Deval Patrick

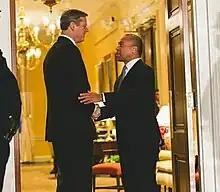
Patrick (right) with his gubernatorial successor, Charlie Baker, on the day of Baker's gubernatorial inauguration

Throughout his term in office, Patrick made achieving "world-class public education" a main priority of his administration. Patrick also committed a historic amount of public funds to Massachusetts schools, introduced legislation to tackle a persistent education gap among minority students, and won the national Race to the Top competition. Patrick now supports a doubling of the number of charter schools in Massachusetts. In his first year in office, Patrick proposed making community college free to all Massachusetts high school graduates.